Woolley Colliery

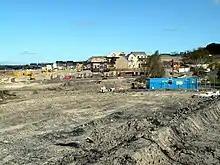
Construction of the new housing estate at the site of the former colliery

The pit was closed in 1987 and the buildings were demolished in 1993. The site is now home to a private housing estate, Woolley Grange. In 2023 further housing development plans on the site of the former colliery were opposed by local residents and ecologists on the grounds that the scheme would erode local identity and have an adverse effect on local wildlife. The proposed construction site covered a natural habitat housing a colony of the small blue butterfly, with the development plans leaving only the SUDS undeveloped.